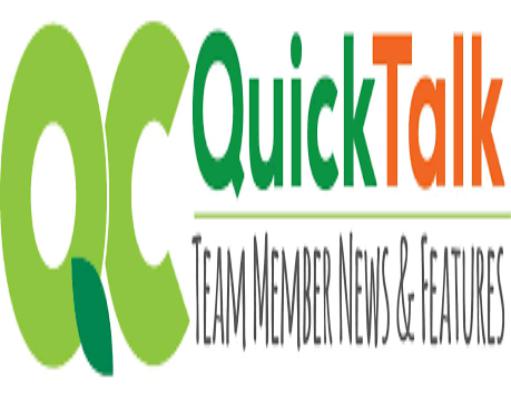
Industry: Food